The Duller Olive

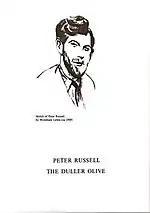
Cover of "The Duller Olive" showing portrait by Wyndham Lewis of the author (ca. 1949).

The Duller Olive is a collection of poems by Peter Russell. The subtitle of the volume is 'Early poems uncollected or previously unpublished 1942 - 1959.' It was published by the University of Salzburg in 1993